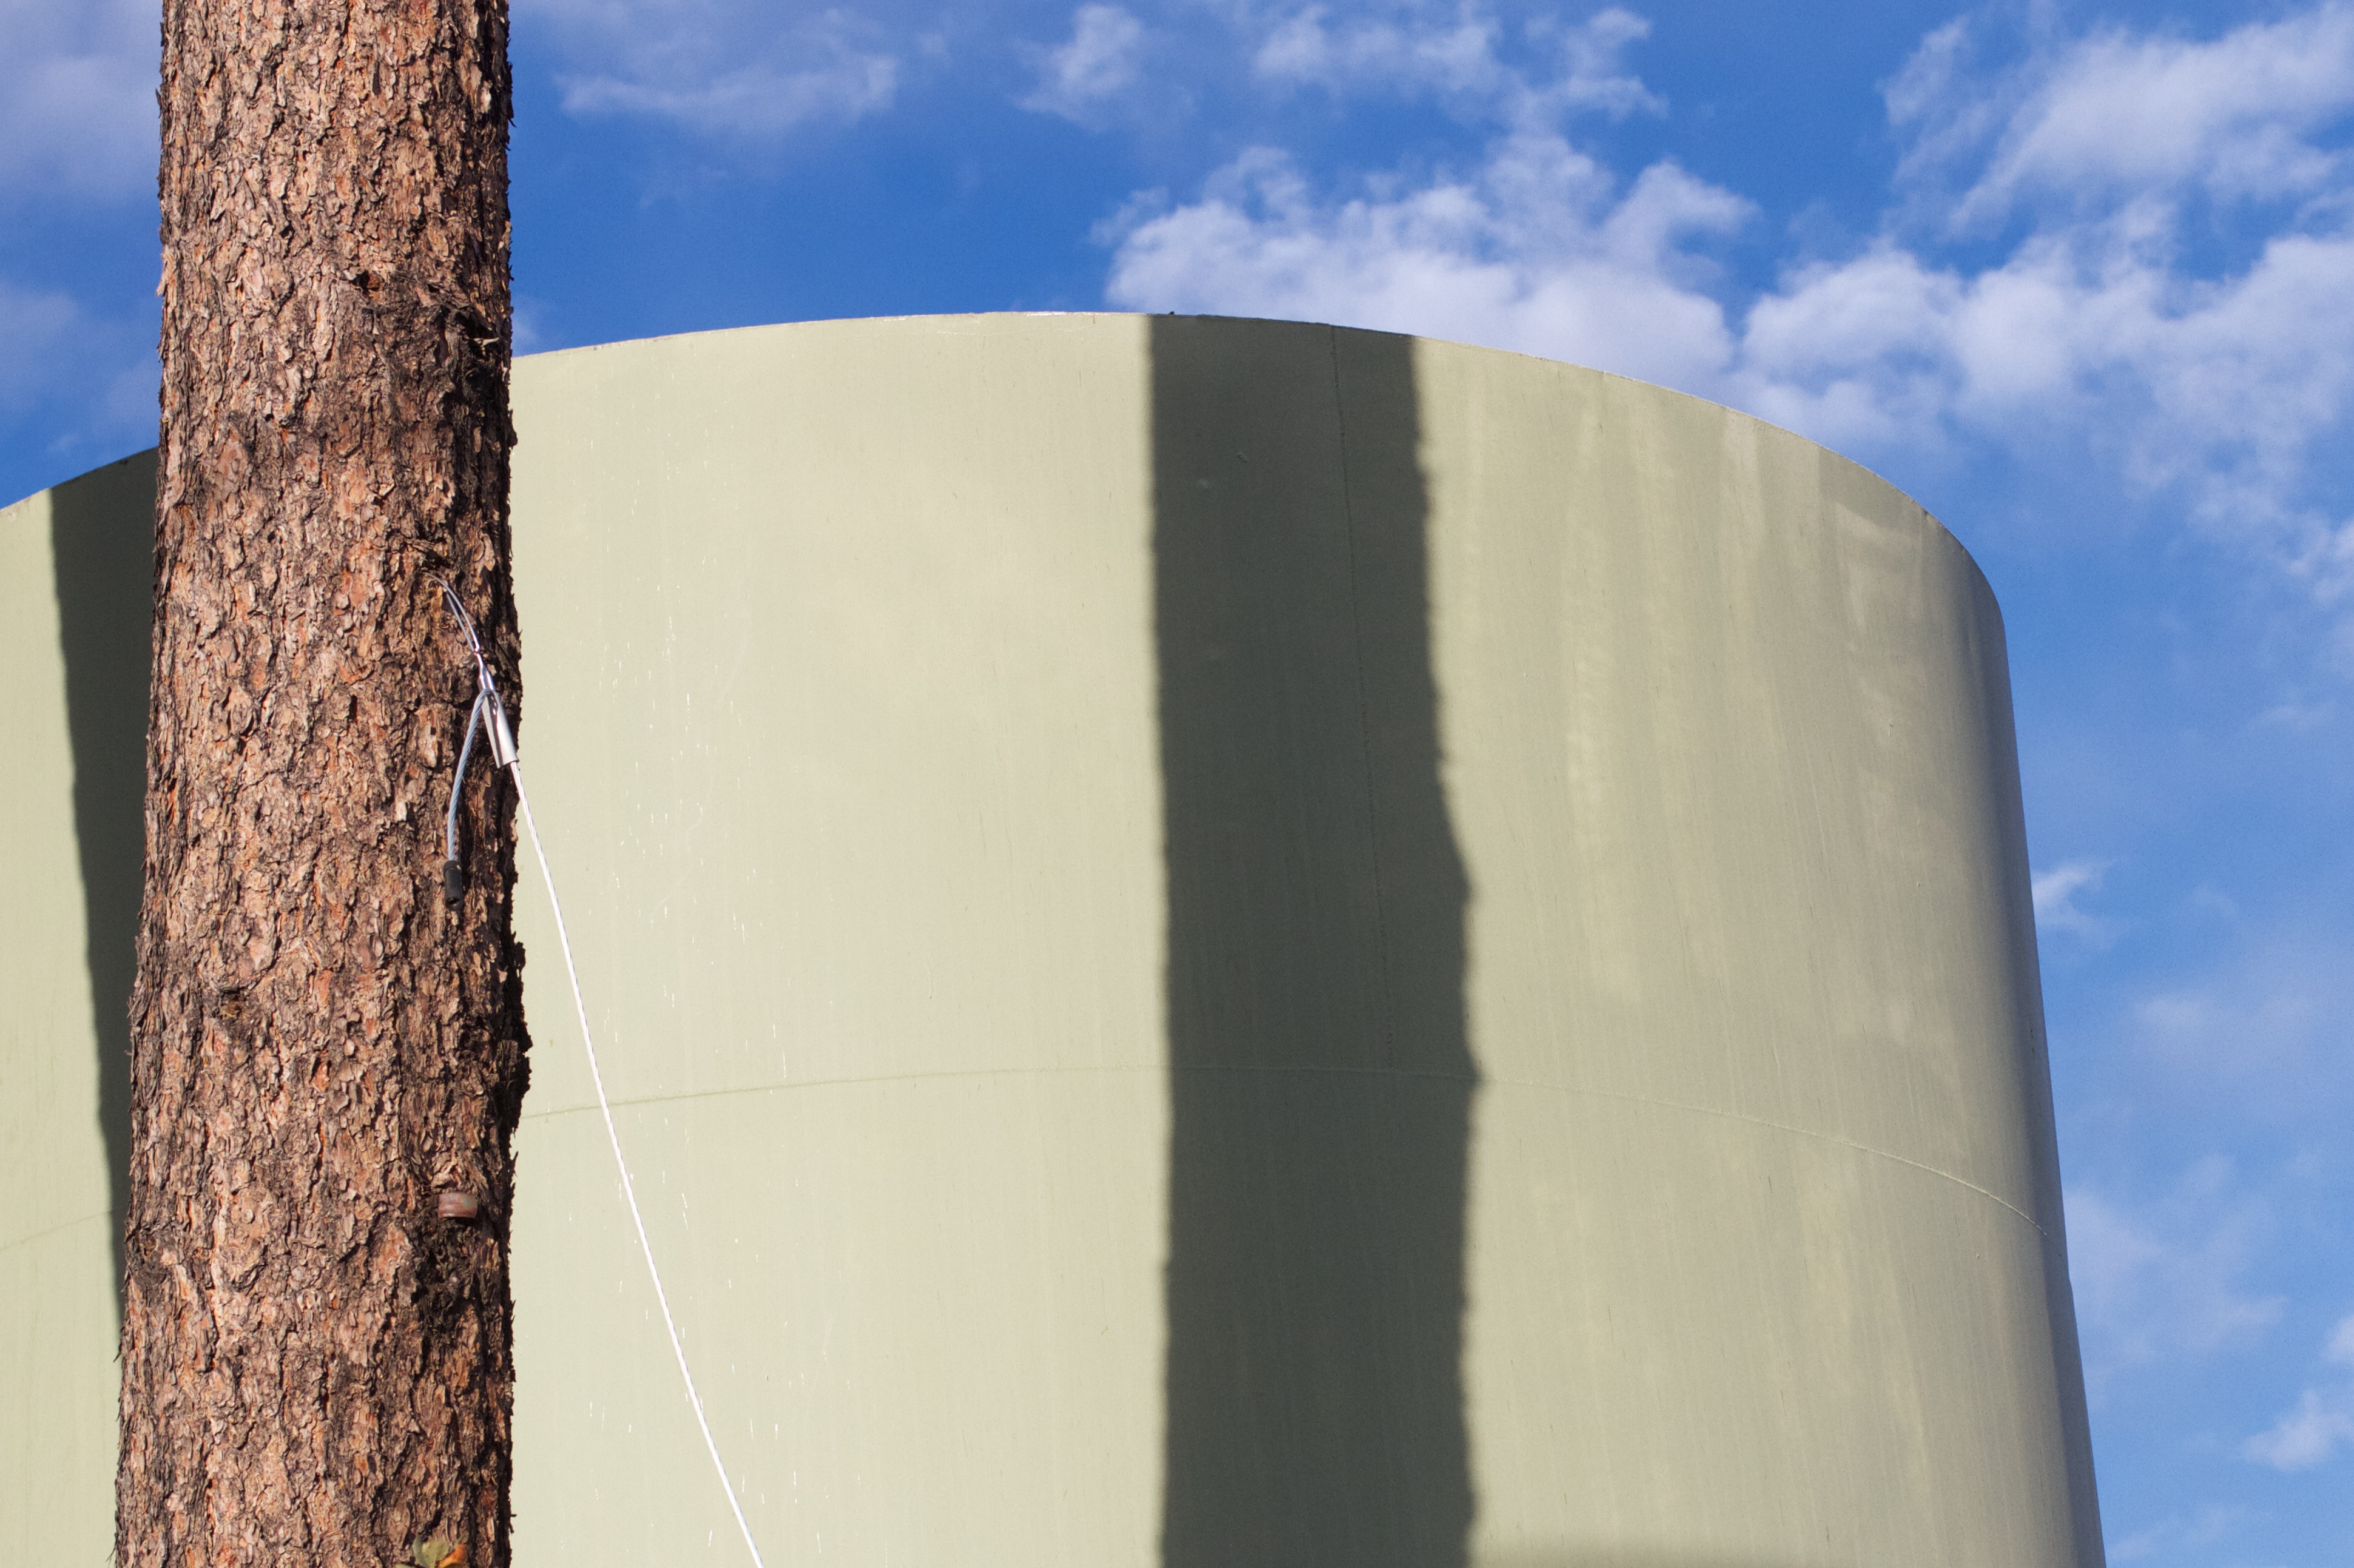
architecture, wood, column, blue, cool image, outdoor structure